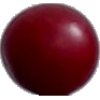
Label: Cherry Wax Red 1